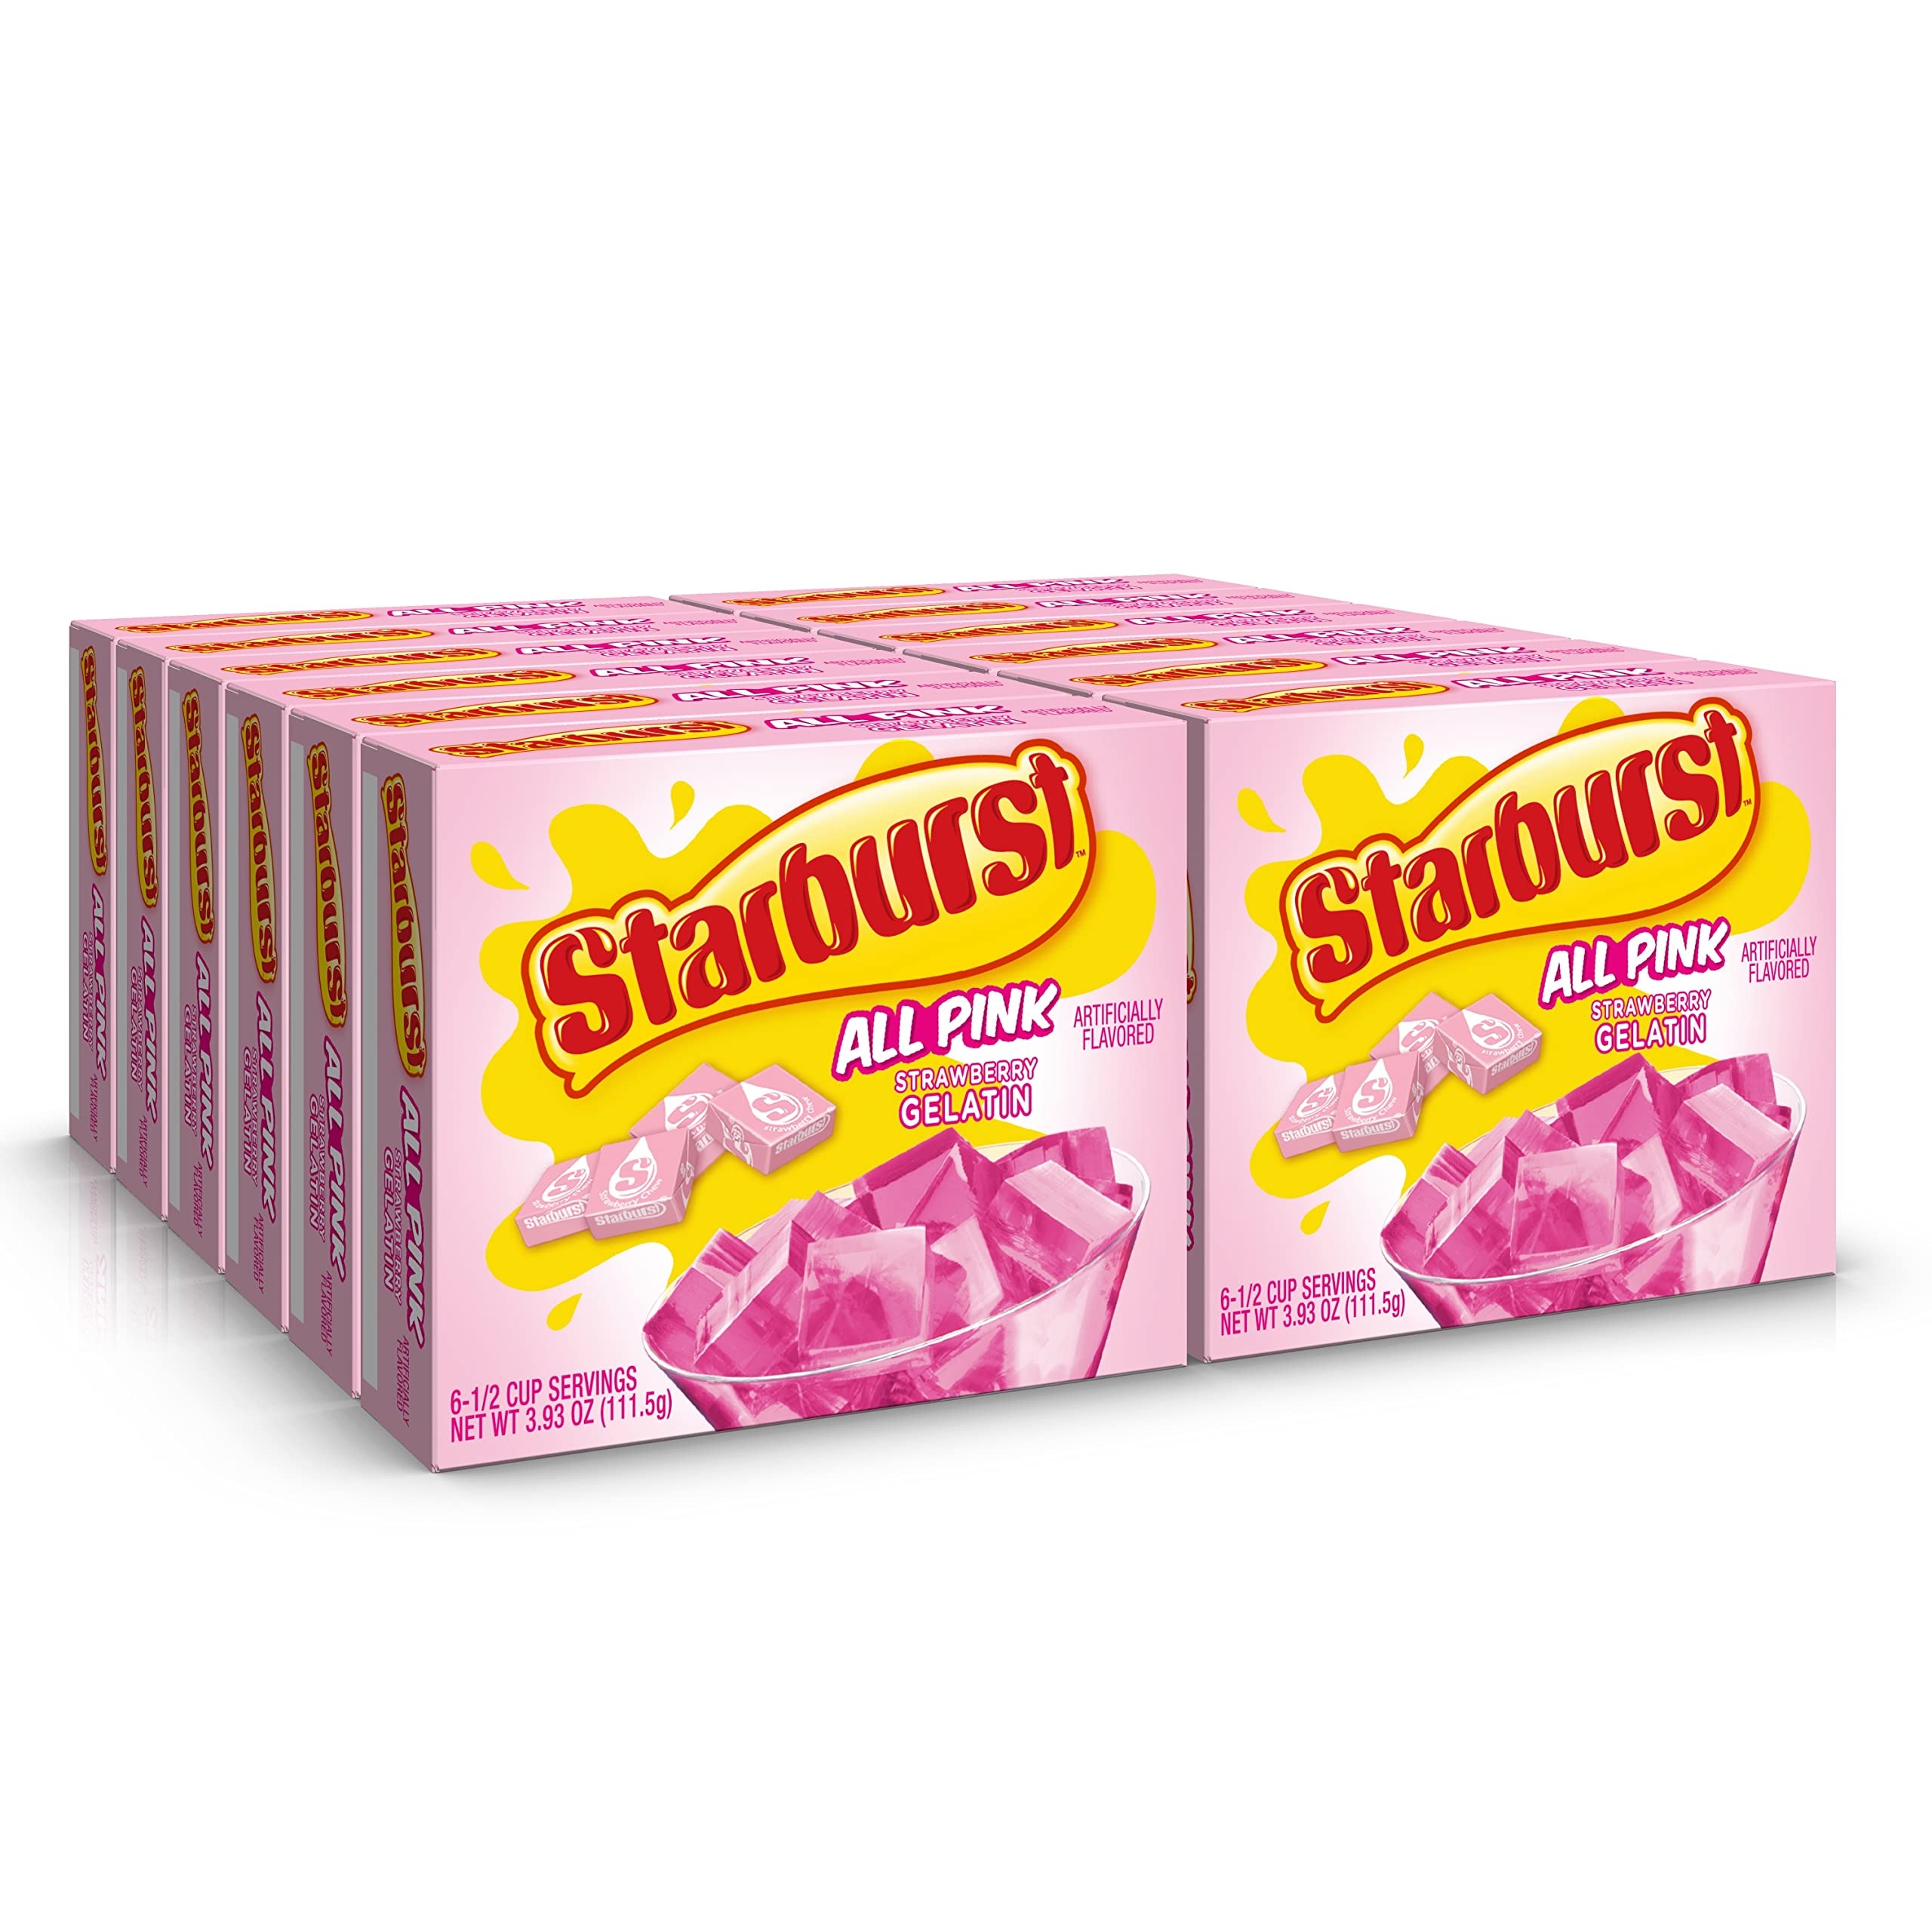
Item Name: Starburst Gelatin – Strawberry, 3.93 Ounce Box (Pack of 12)
Bullet Point 1: Net Wt 3.93 oz (110.9 g)
Bullet Point 2: Unexplainably juicy
Bullet Point 3: A juicy burst of fun that unleashes your playful side.
Bullet Point 4: Number of items: 1.0
Value: 47.16
Unit: Ounce

Price: 1.99